Ulm Hauptbahnhof

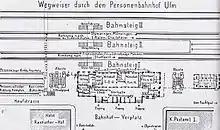
Station plan about 1890

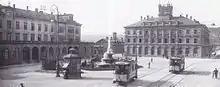
Forecourt with station building, main post office and fountain in 1904

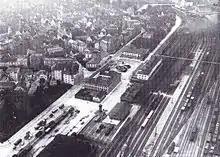
Aerial view of the station in 1905

On 1 August 1891, the Ulm general post office established a railway post office in the station forecourt. In March 1892, the duplication of the Maximilians Railway between Augsburg and Neu-Ulm was completed, so that the whole line between Munich and Stuttgart via Ulm was duplicated. On 1 October 1893, platform tickets were introduced for entry to the platforms. On 3 November 1894, the first petrol-powered railcar service ran from Ulm to Blaubeuren; it was powered by a Daimler-Otto engine from Maschinenfabrik Esslingen. On 27 April 1897, an "Ordinarischiff" (“ordinary boat”, a simple wooden boat, which could convey freight and passengers downstream only and was steered with poles) left Ulm for Vienna down the Danube for the last time, as they could no longer compete against the railway. On 15 May 1897, the Ulm tramway was opened, with the first line running through the station forecourt. In September 1898, a fountain with a crowned Atlas was erected in the forecourt; it was donated by the Schwenk Company, a local cement manufacturer. In one year from 1 April 1898 to 31 March 1899, Ulm station was used by 1,211,199 passengers and was the fourth busiest station in Württemberg. Ulm handled a total of 390,864 tons of freight, which placed it third in Württemberg.